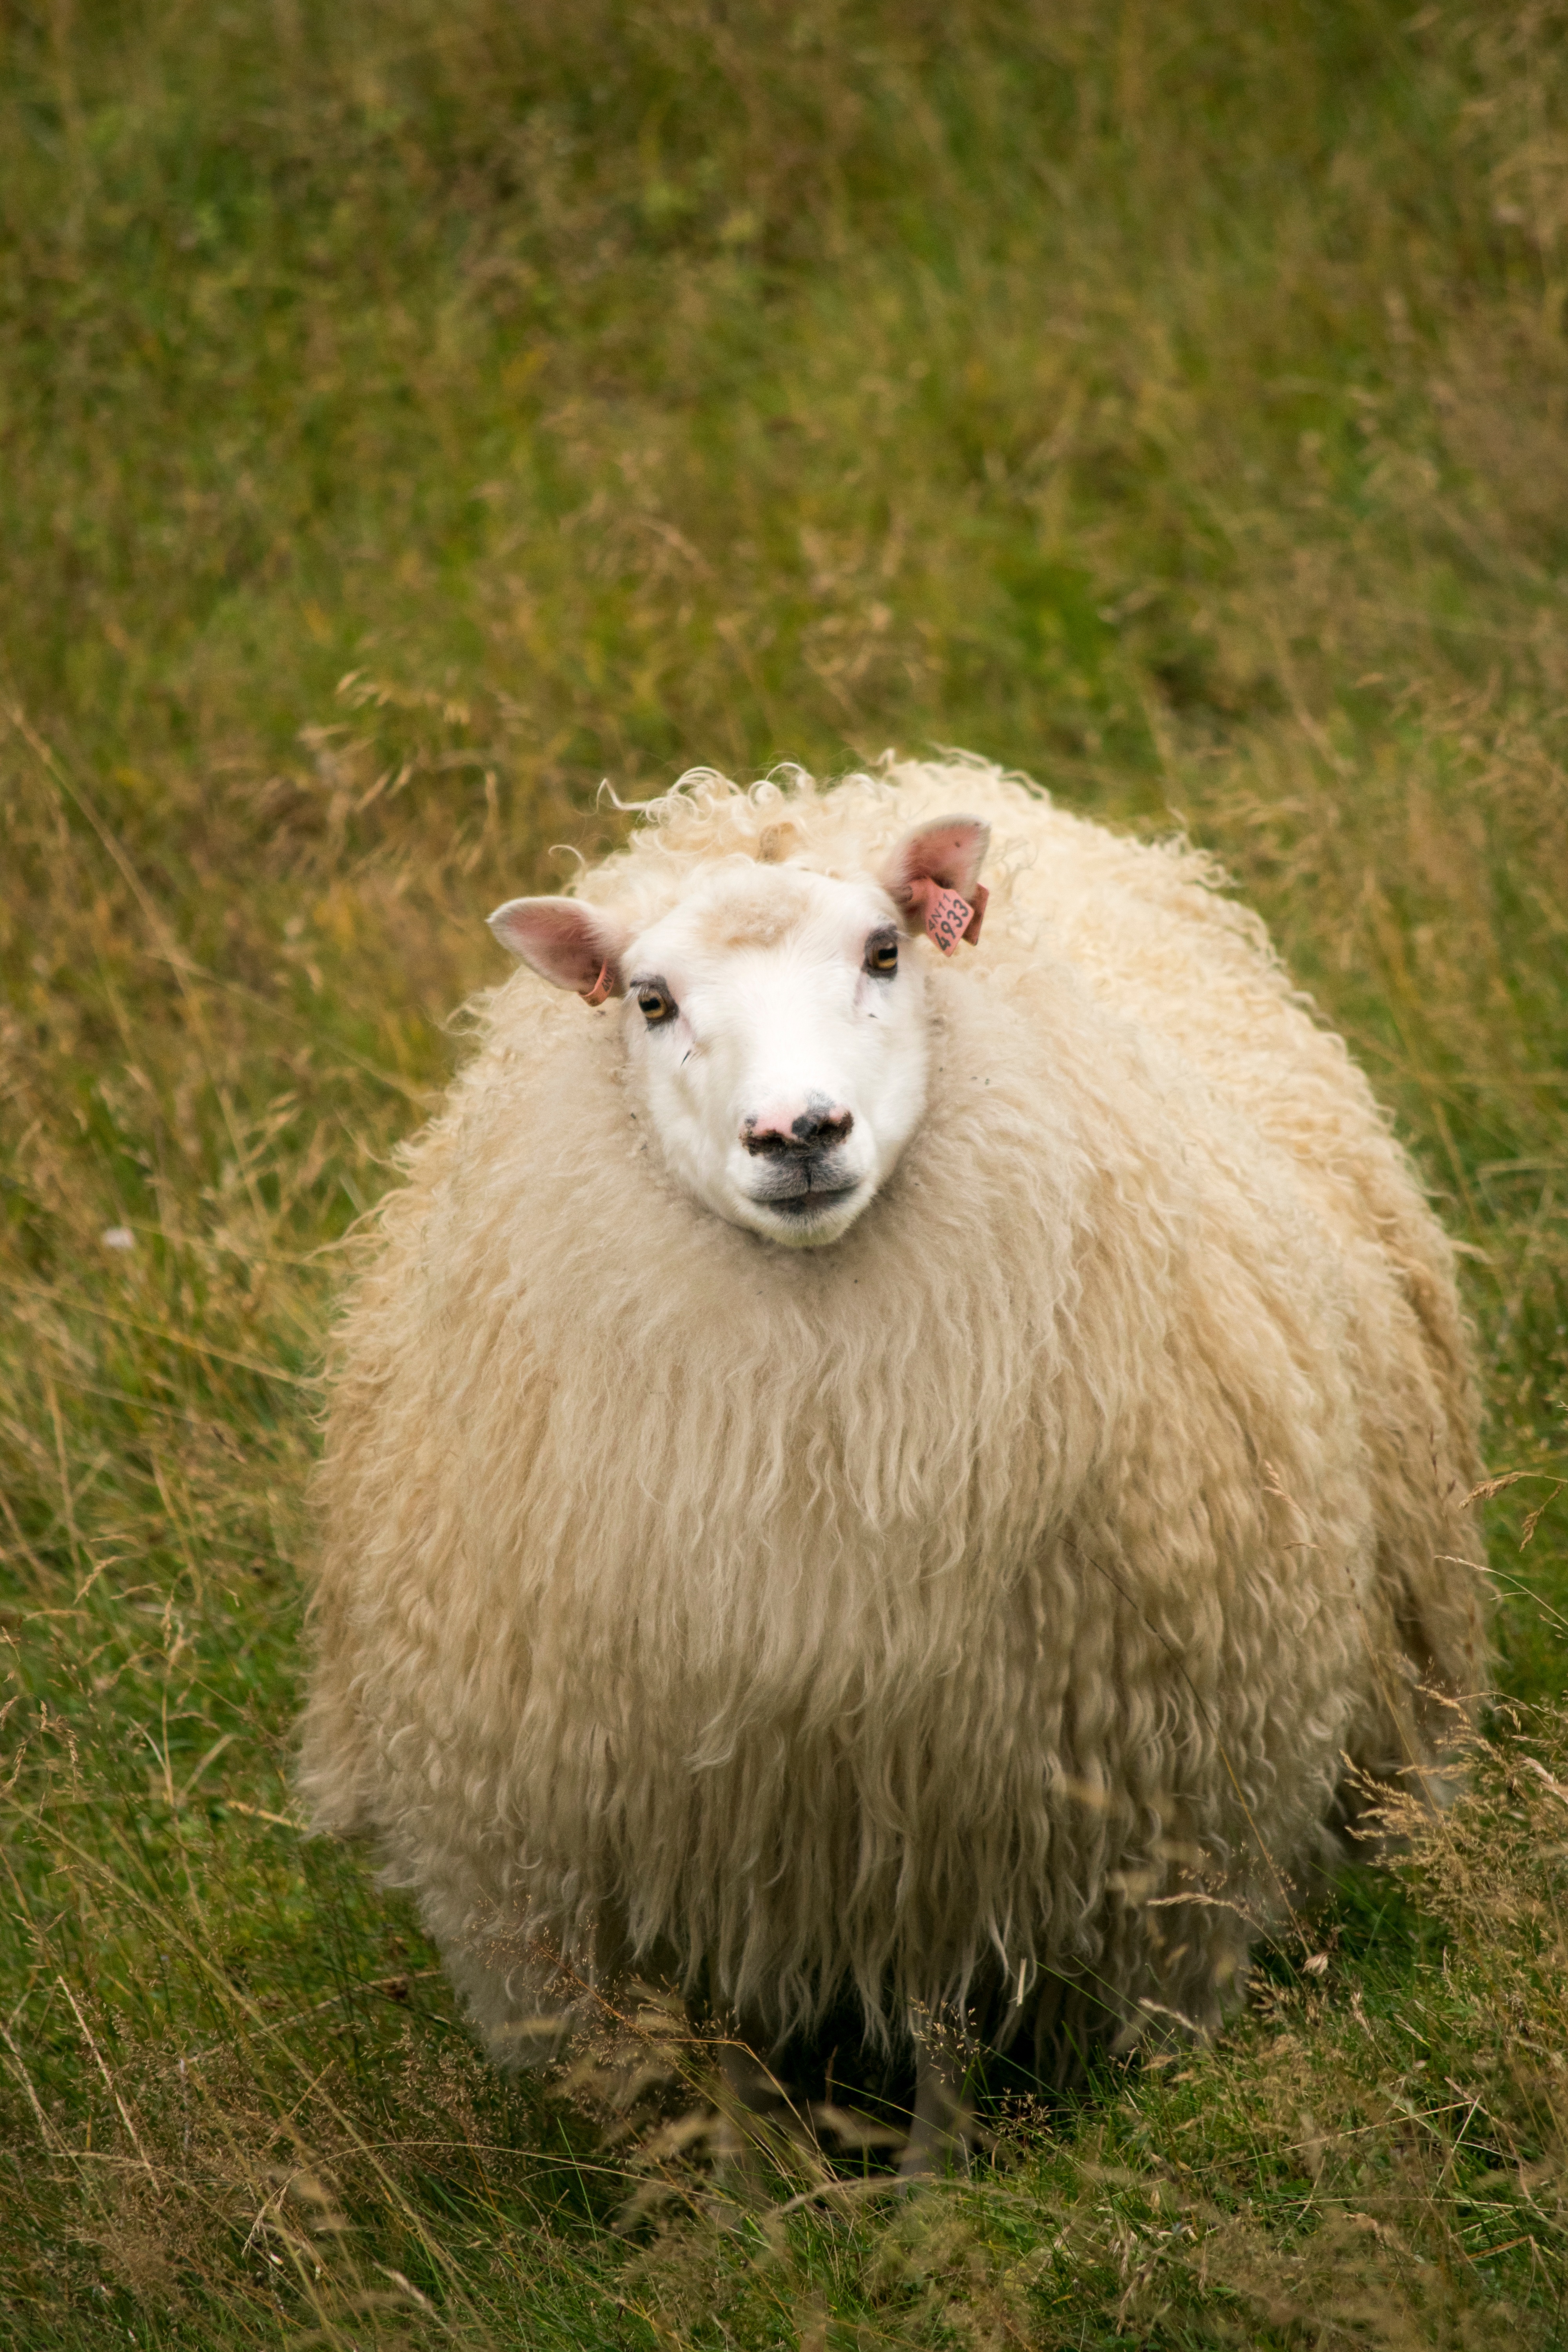
wildlife, pasture, grazing, sheep, mammal, fauna, vertebrate, sheeps, cow goat family